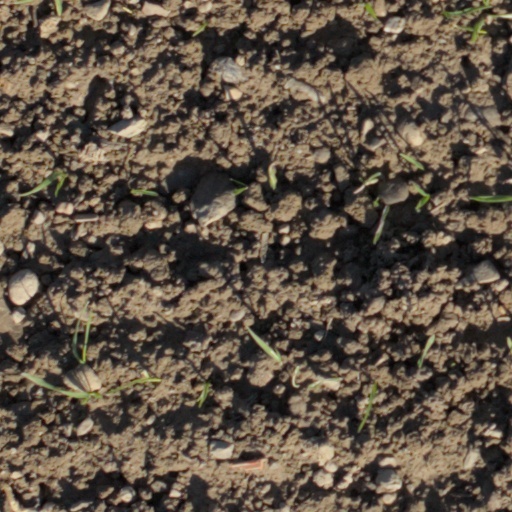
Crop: wheat